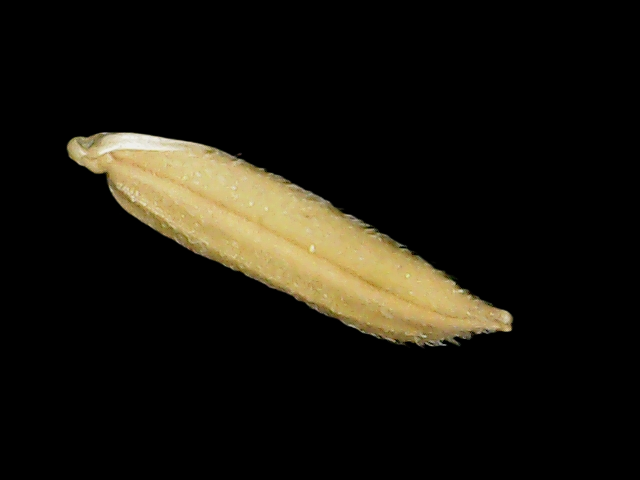
Rice variety: Binadhan19